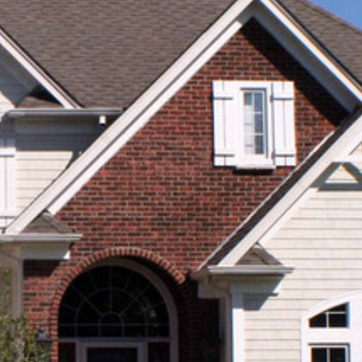
Material: brick